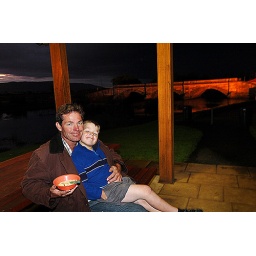
Philby tries to eat his fruit cake and custard while Andy tries to keep warm snuggling up in his dads jacket.